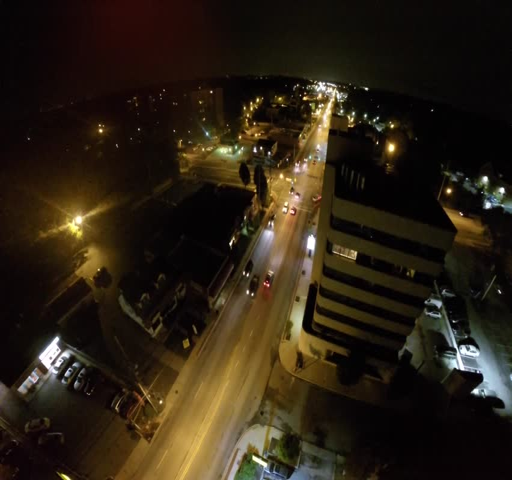
aerial through type of fictional setting at night